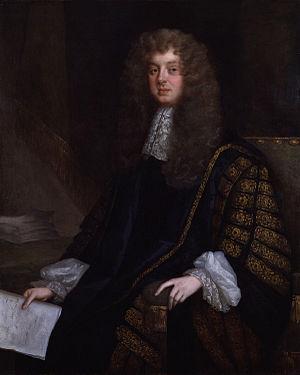
La circonscription d'Exeter est une circonscription électorale anglaise située dans le Devon, et représentée à la Chambre des Communes du Parlement britannique depuis 1997 par Ben Bradshaw du Parti travailliste.
Sir Edward Seymour, 4ᵉ baronnet, né en 1633 et mort le 18 février 1708 à Maiden Bradley, est un homme d'État anglais. Il est l'une des personnalités politiques prééminentes de la seconde moitié du XVIIᵉ siècle, et du Parti tory émergeant, sa carrière parlementaire s'étendant sur près de cinquante ans. Orateur talentueux, clair et éloquent, il préside la Chambre des communes de 1673 à 1679, et s'y distingue par sa « connaissance encyclopédique » des députés, de leurs opinions, et des procédures de la Chambre. Mais il est également une figure controversée, d'une grande arrogance. Ambitieux, et attaché à la défense des libertés, il est trop clivant et trop autonome pour être reconnu comme dirigeant de son parti.